Answer in natural language. Which point is closer to the camera taking this photo, point A  or point B? Choose between the following options: A or B
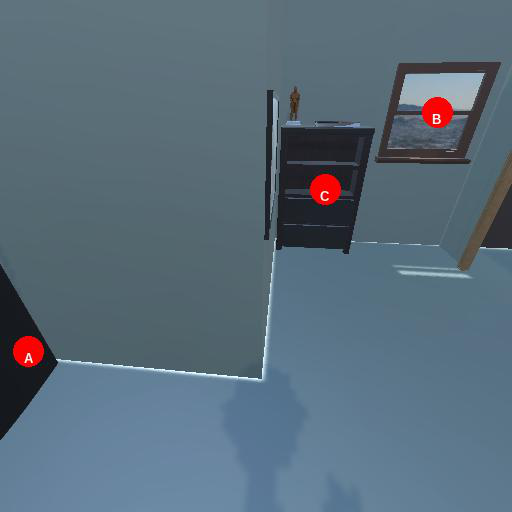
<answer>A</answer>